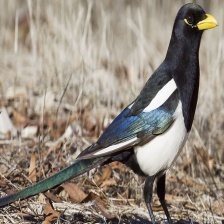
Species: EURASIAN MAGPIE
Scientific name: PICA PICA
ImageNet parent category: magpie